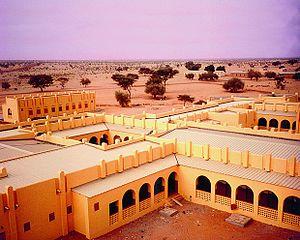
RRI GmbH Rhein Ruhr International est une société d'ingénieurs conseils à responsabilité limitée de droit allemand dont le siège social se trouve à Essen, Allemagne. En tant que société exerçant ses activités à l’échelon international, elle dispose également de filiales dans de nombreuses parties du monde.
Le Mali, pays enclavé de l'Afrique occidentale d'une superficie de 1 240 342 km², comme tous les pays, a un système de santé spécifiquement propre à lui qui va améliorant au fil des années.